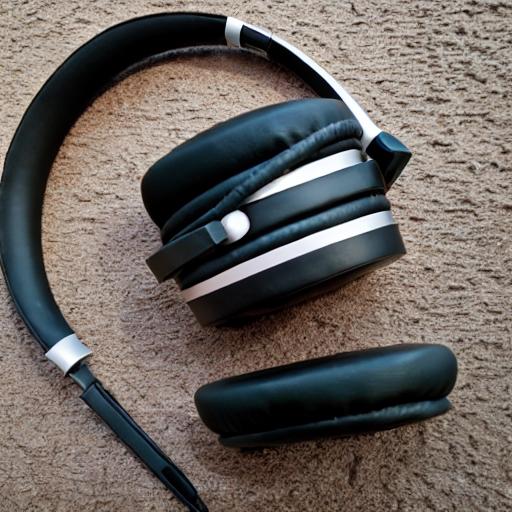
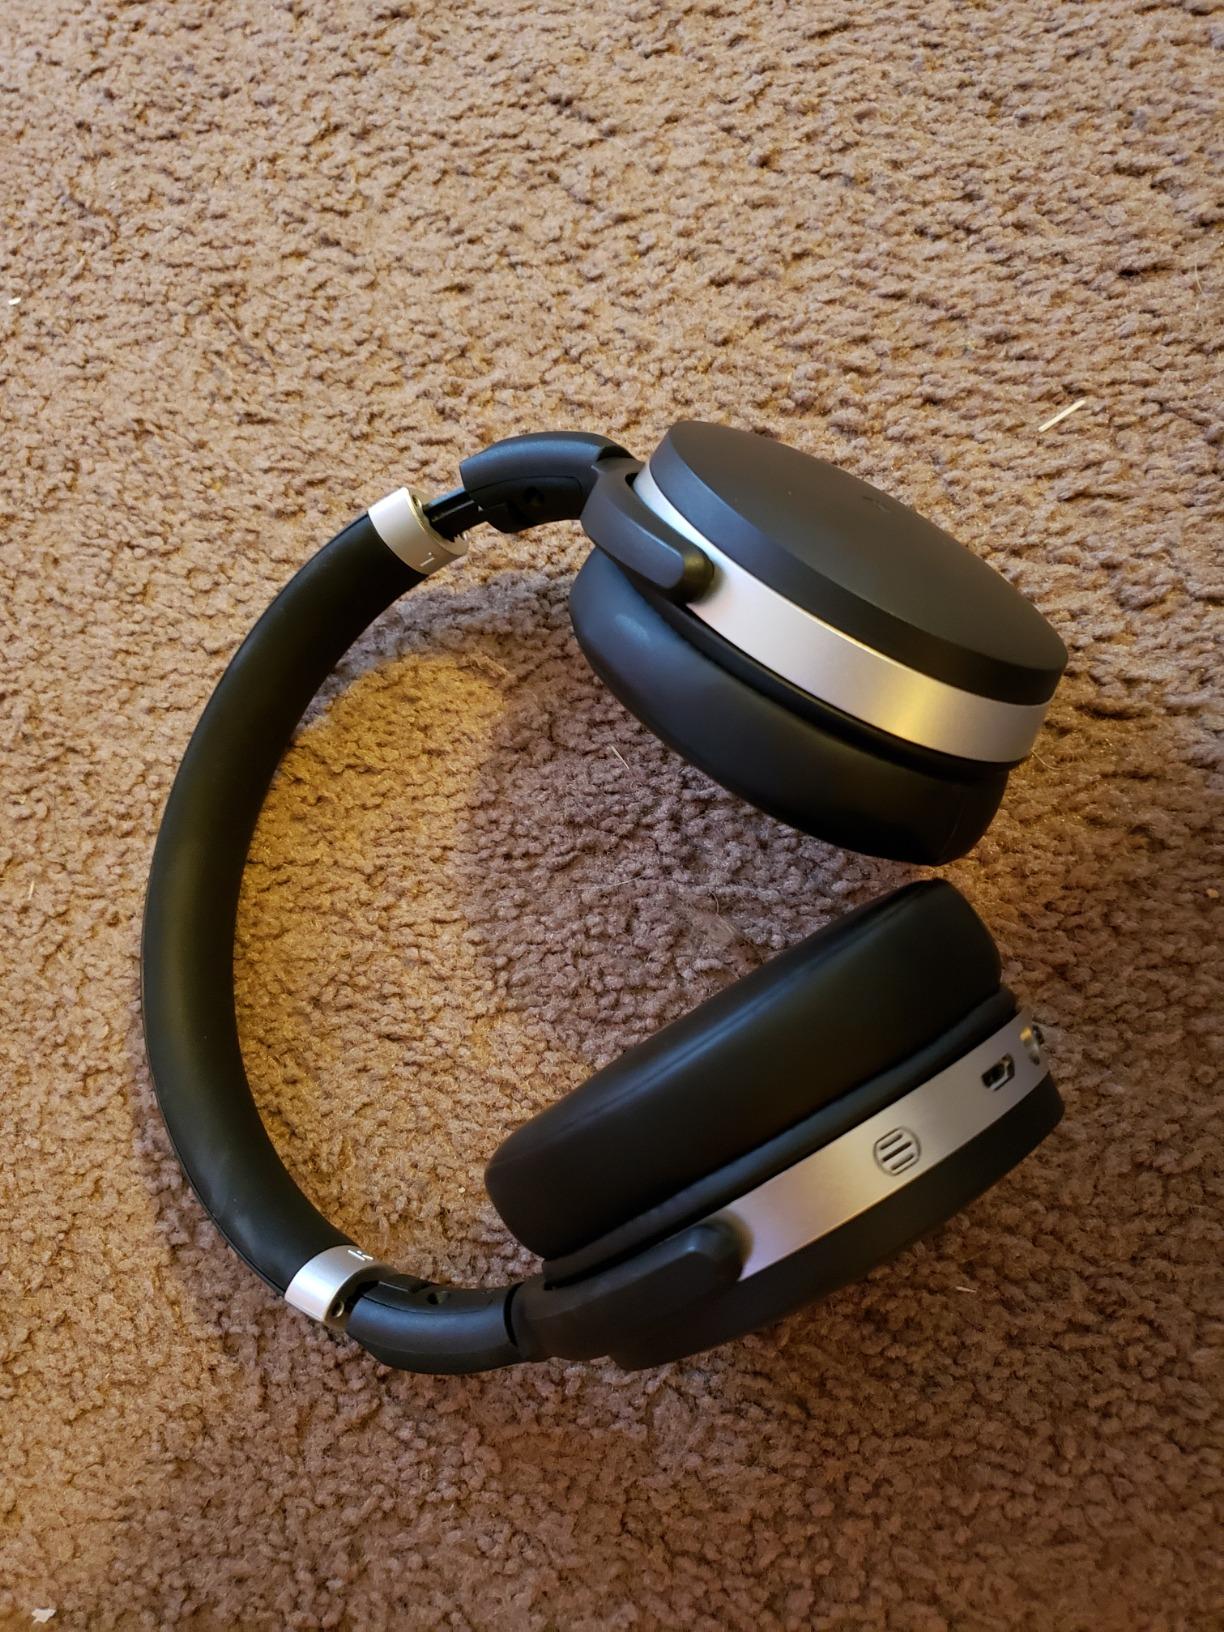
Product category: headphones
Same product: no